The Rumyantsev Case

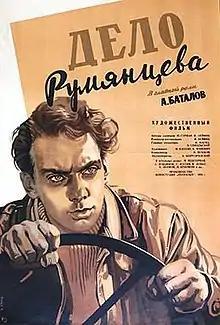

The Rumyantsev Case is a 1955 Soviet crime drama film directed by Iosif Kheyfits.